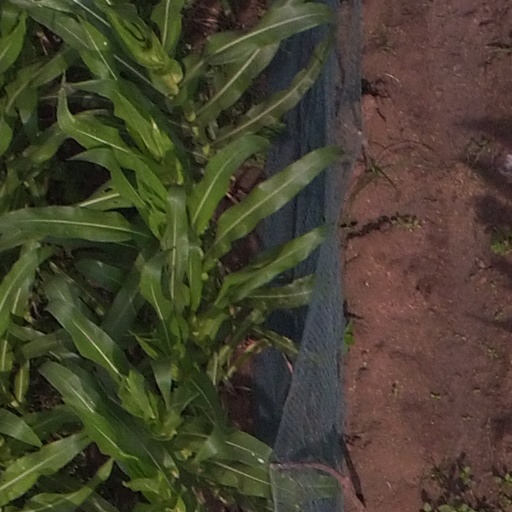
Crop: maize; corn